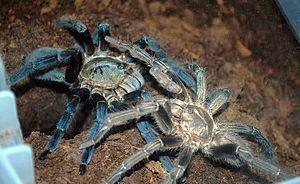
Cyriopagopus lividus est une espèce d'araignées mygalomorphes de la famille des Theraphosidae.